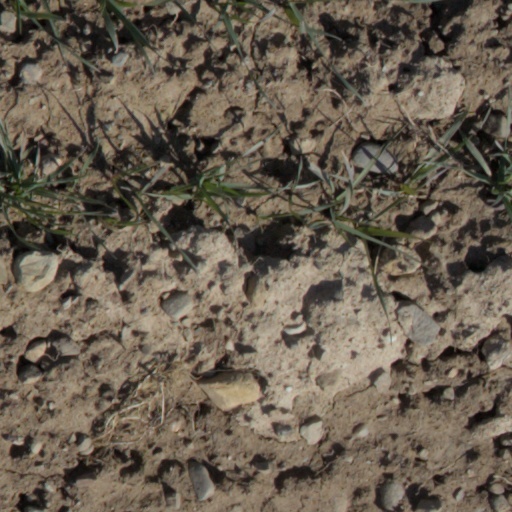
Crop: wheat